Jan van Eyck

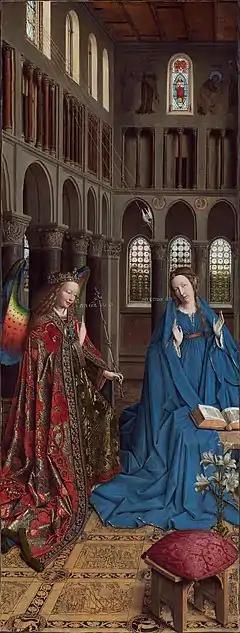
"Annunciation", 1434–1436; National Gallery of Art, Washington

Jan van Eyck died on 9 July 1441, in Bruges. He was buried in the graveyard of the Church of St Donatian. As a mark of respect, Philip made a one-off payment to Jan's widow Margaret, to a value equal to the artist's annual salary. He left behind many unfinished works to be completed by his workshop journeymen. After his death, Lambert van Eyck ran the workshop, as Jan's reputation and stature steadily grew. Early in 1442 Lambert had the body exhumed and placed inside St. Donatian's Cathedral.